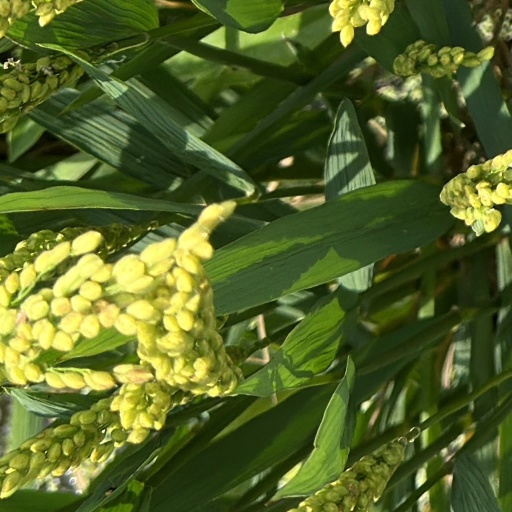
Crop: rice